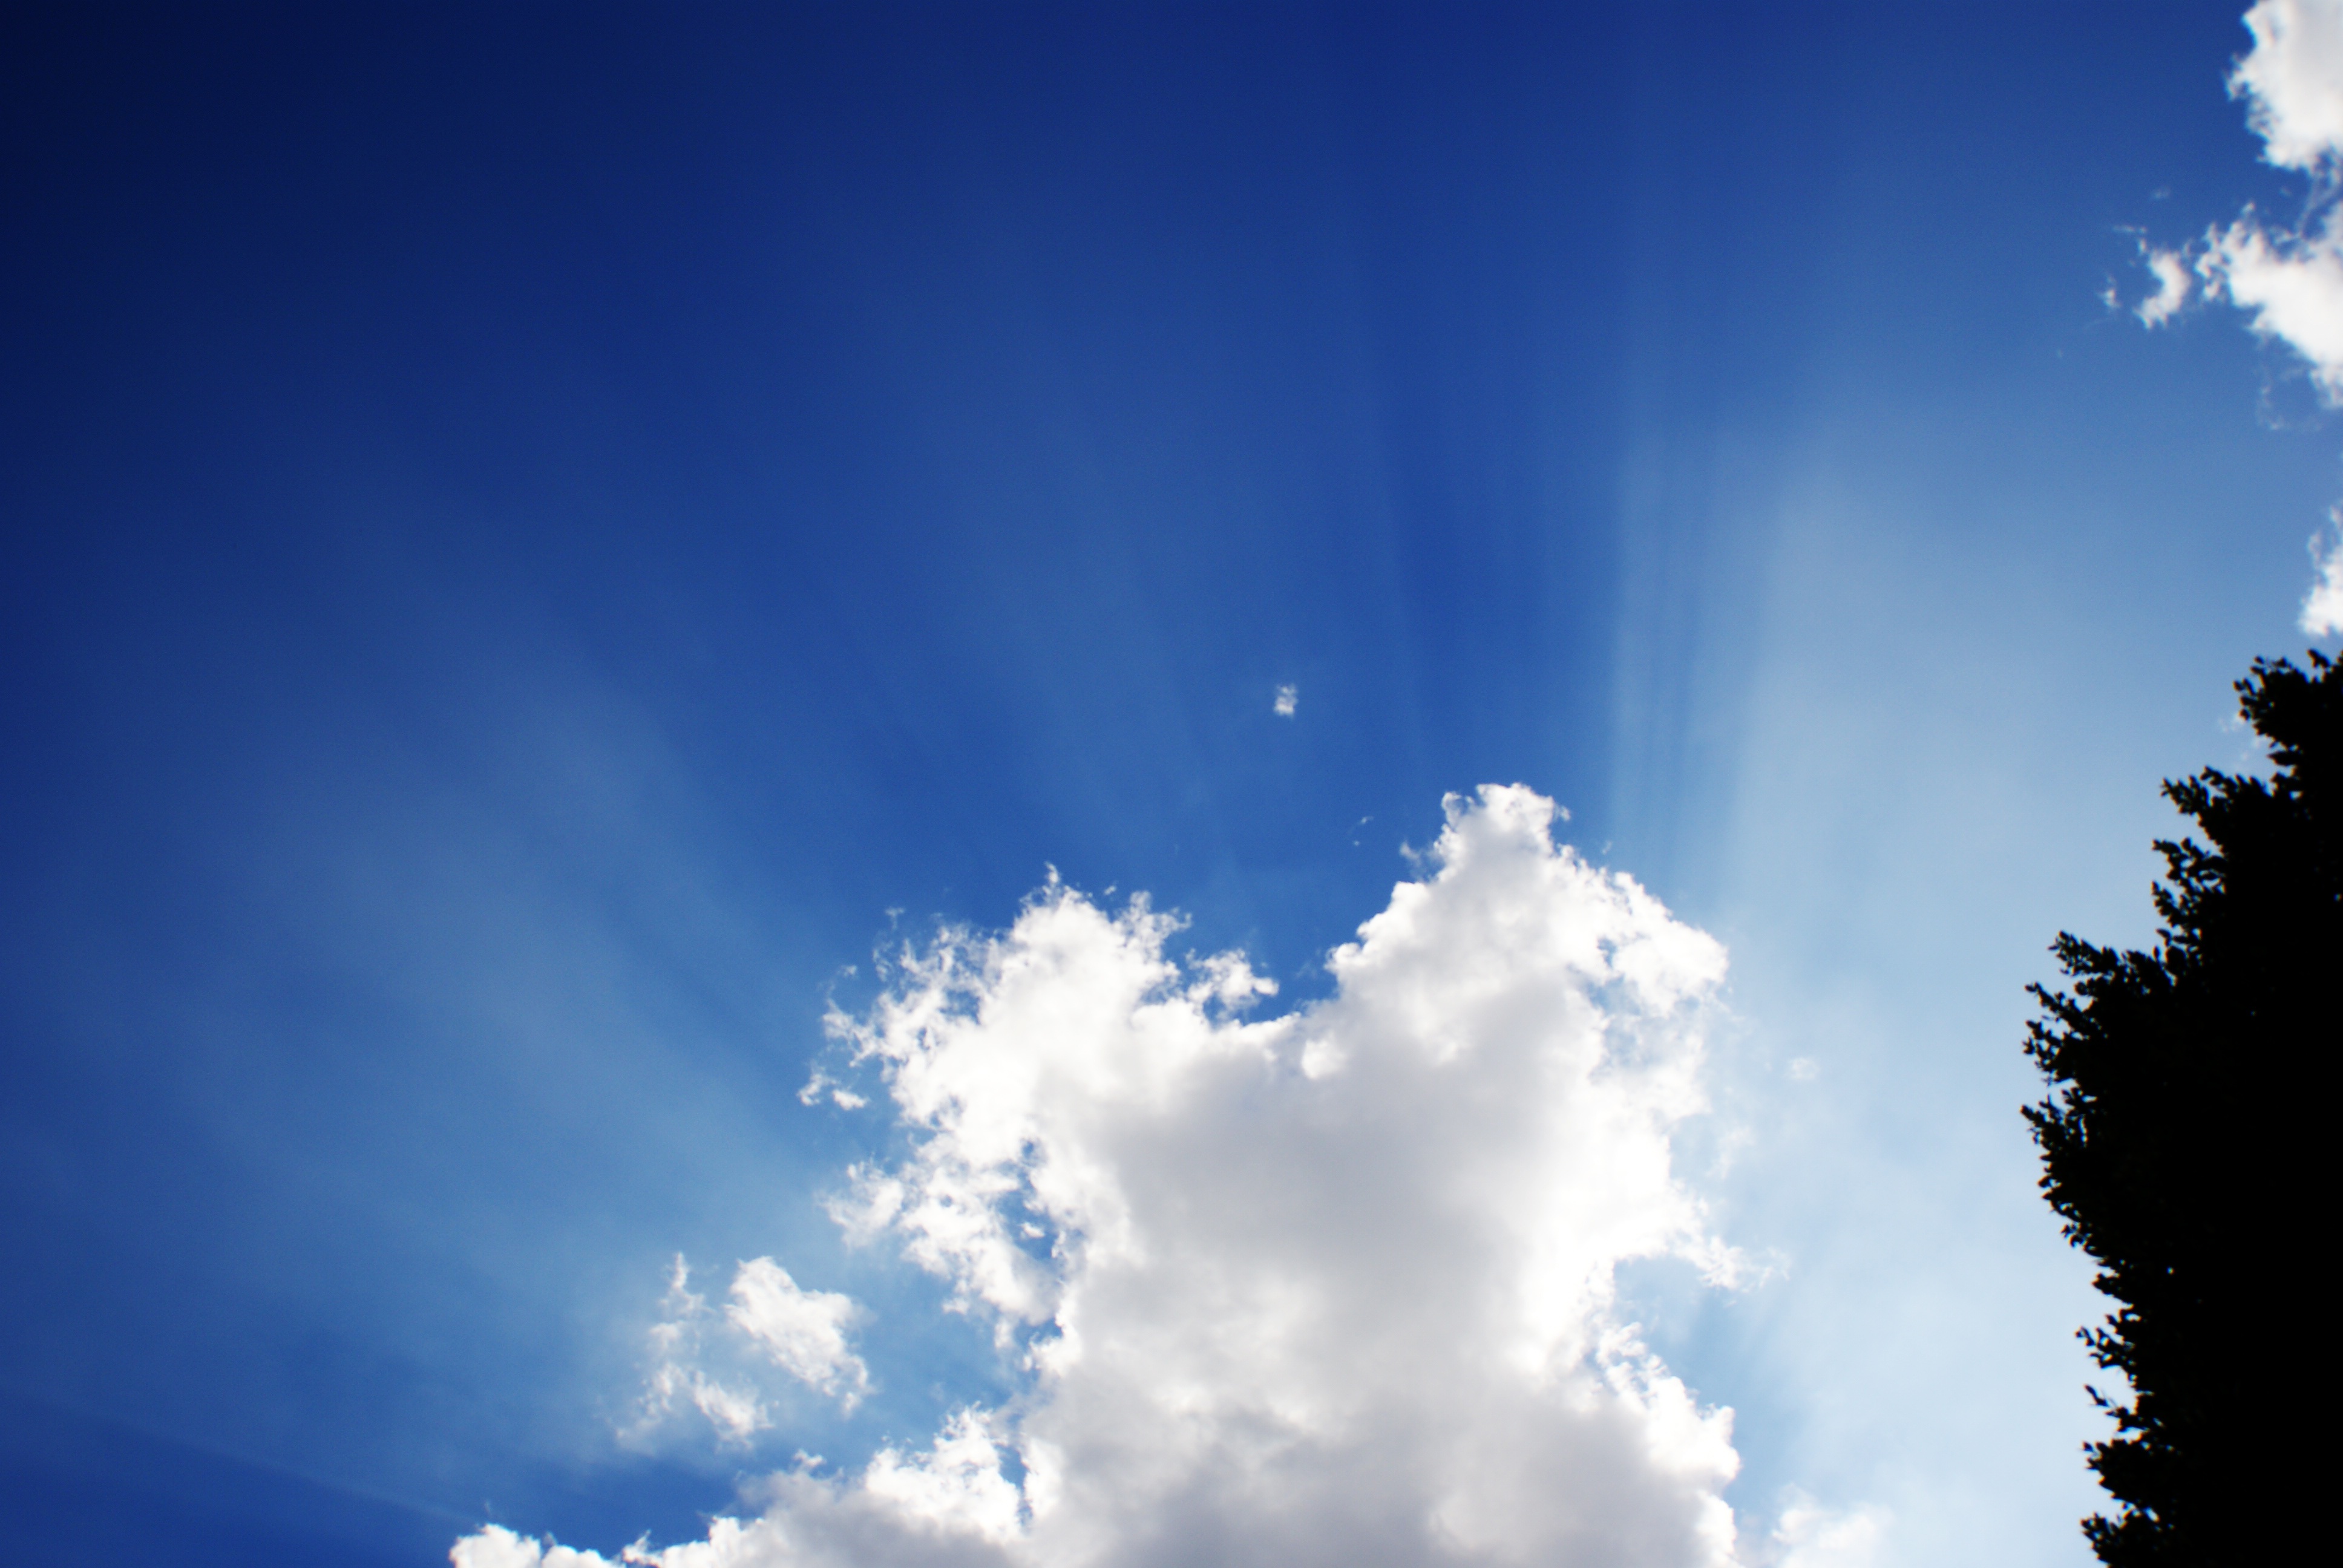
horizon, light, cloud, sky, sun, white, sunlight, cloudy, atmosphere, daytime, reflection, cumulus, contrast, blue, radius, meteorological phenomenon, atmosphere of earth